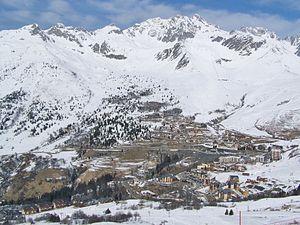
Vue du village et de la station de Saint-François-Longchamp-Montgellafrey dans les Alpes de Savoie.
Saint-François-Longchamp est une ancienne commune française située dans le département de la Savoie, en région Auvergne-Rhône-Alpes.